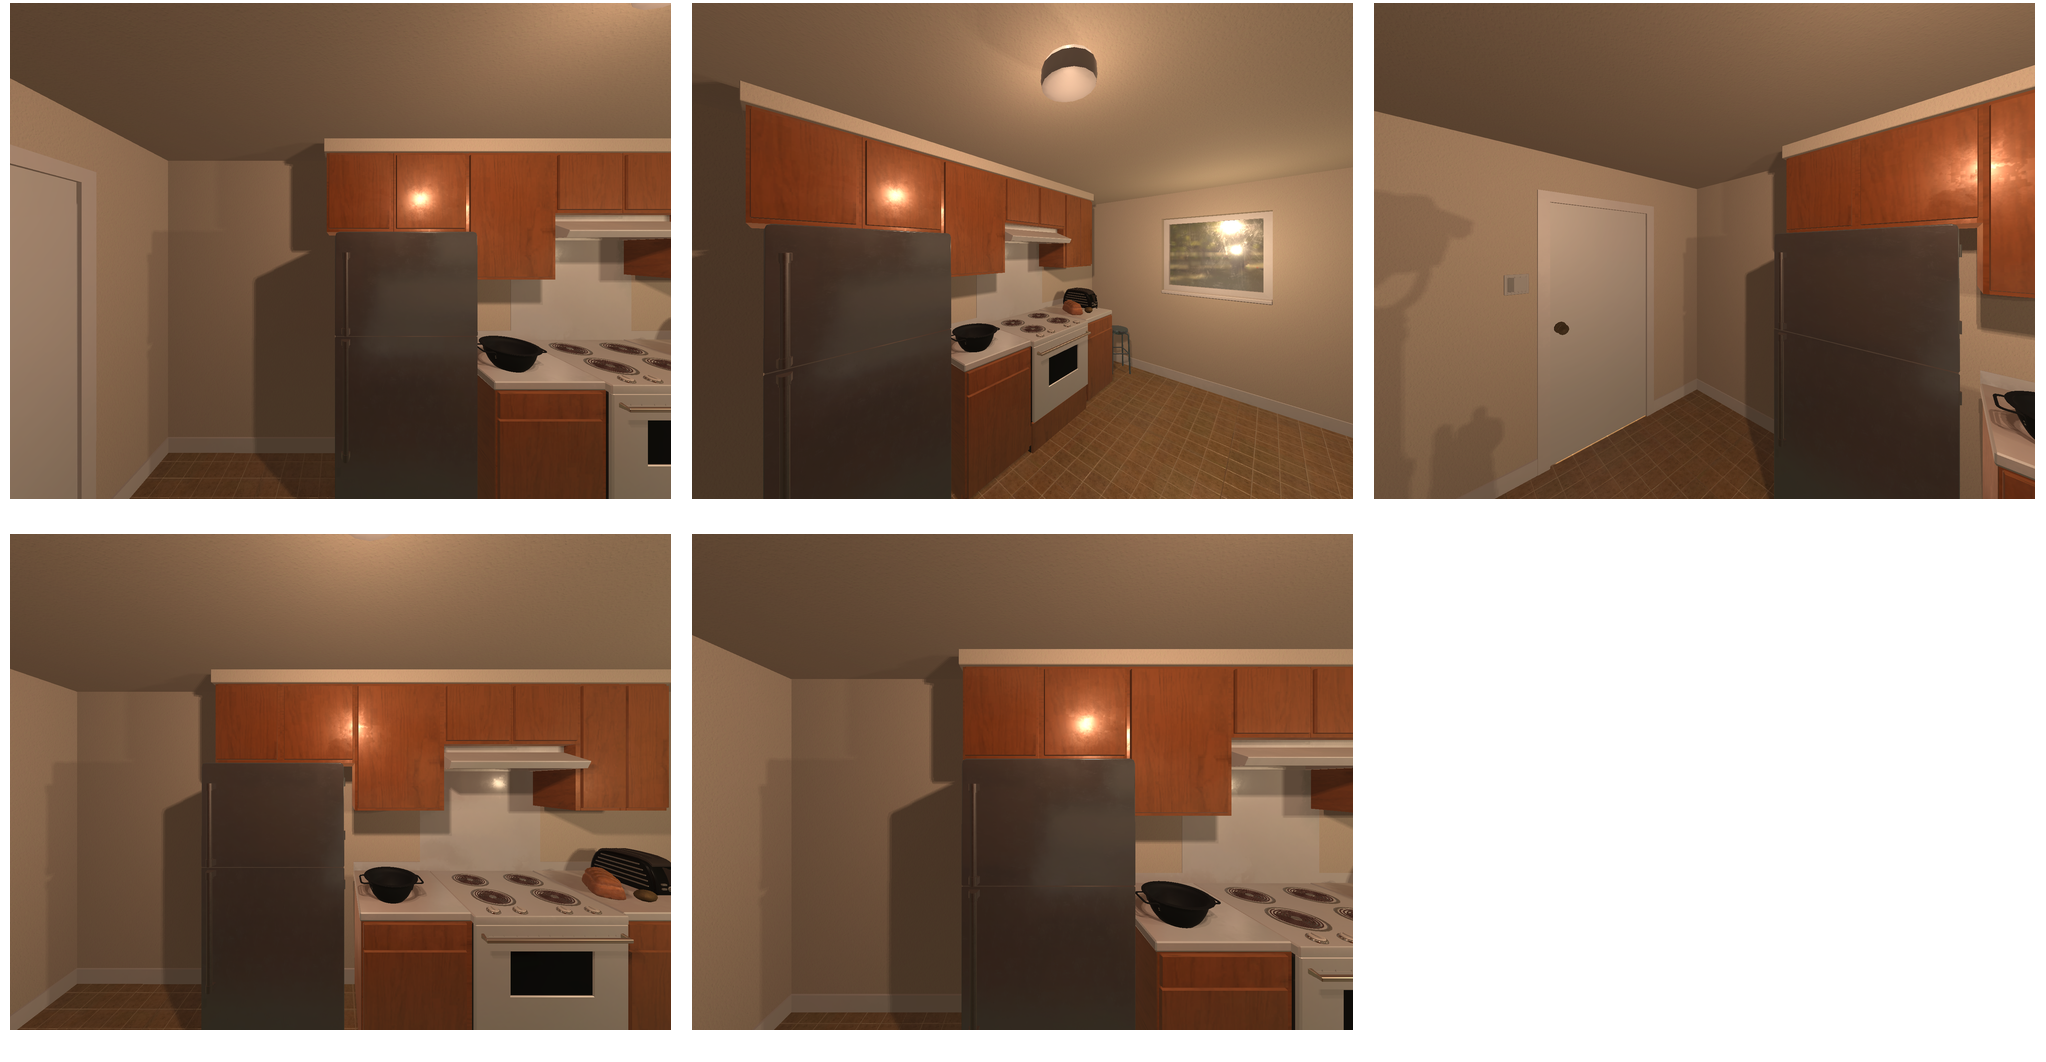Task instruction: Open the fridge.
Answer: {"task_instruction": "Open the fridge.", "nodes": ["handle1", "handle2", "fridge"], "edges": [{"functional_relationship": "openorclose", "object1": "handle1", "object2": "fridge", "spatial_relations": ["close", "in_front_of"], "is_touching": true}, {"functional_relationship": "openorclose", "object1": "handle2", "object2": "fridge", "spatial_relations": ["close", "in_front_of"], "is_touching": true}], "action_type": "pull", "function_type": "open_close_control"}